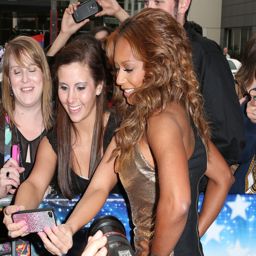
pop artist attends the premiere party for season